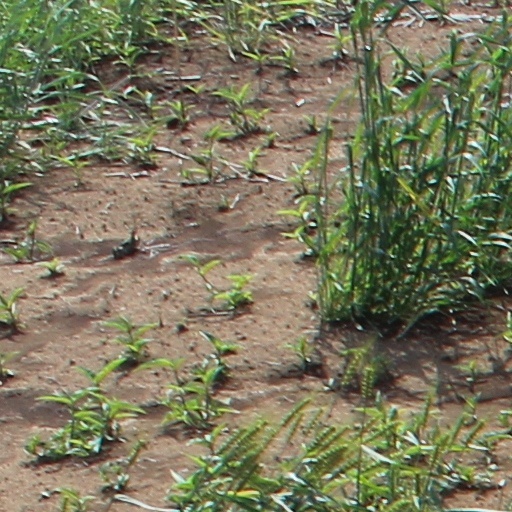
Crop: wheat